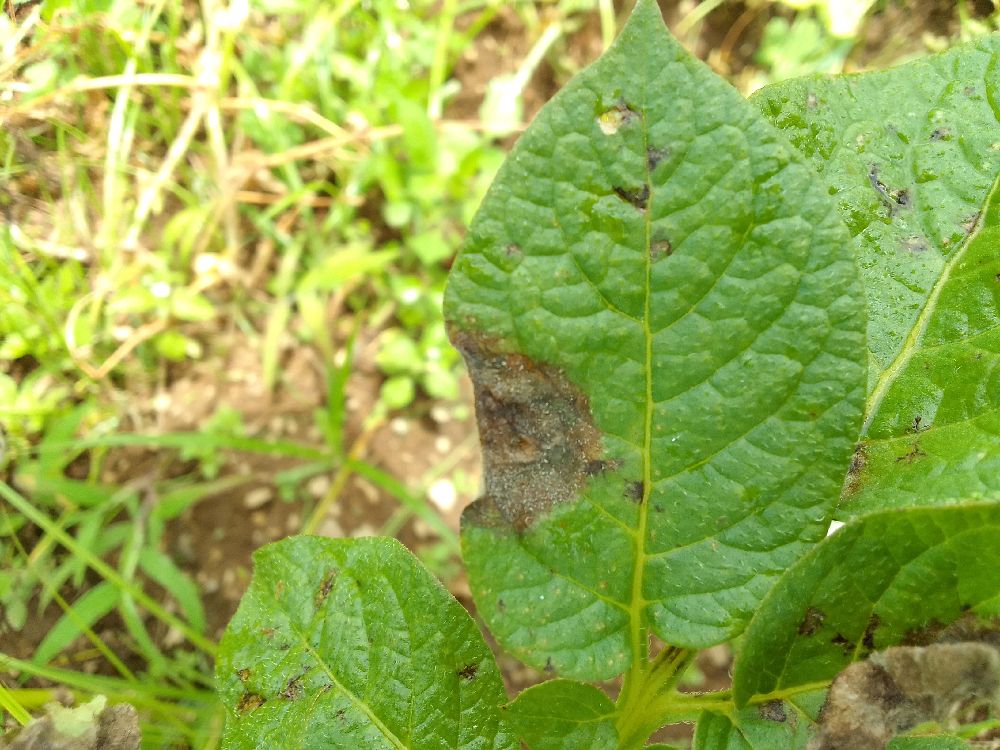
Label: Late blight